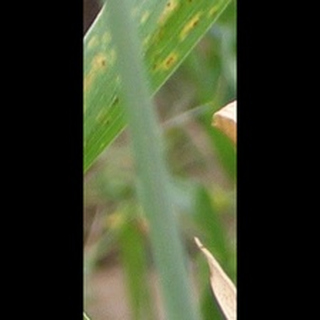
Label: wheat_brown_rust